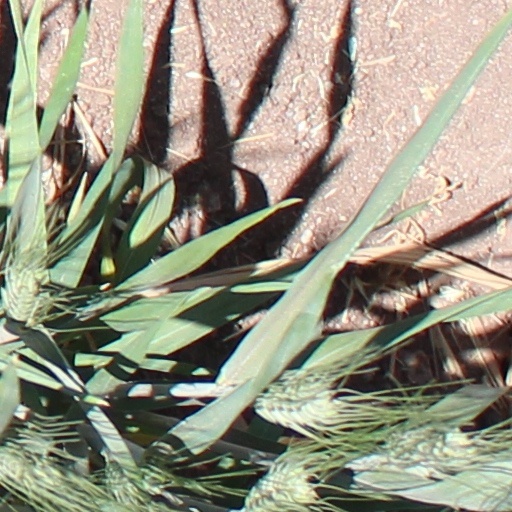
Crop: wheat